Francoist Spain

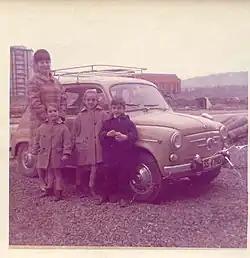
A mother with her three children stands next to her SEAT 600 in San Sebastián, in the mid-1960s. The SEAT 600 became a symbol of Spain’s emerging mass consumer society.

The orphaned children of "Reds" were taught in orphanages run by priests and nuns that "their parents had committed great sins that they could help expiate, for which many were incited to serve the Church".